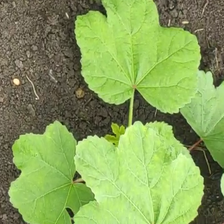
Weed species: Little_Mallow(Malva parviflora)